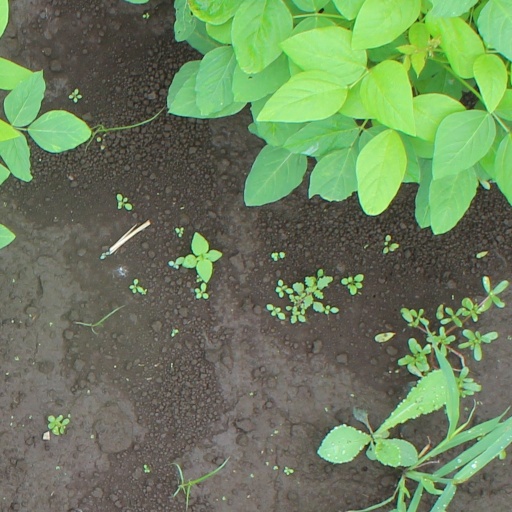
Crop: soybean